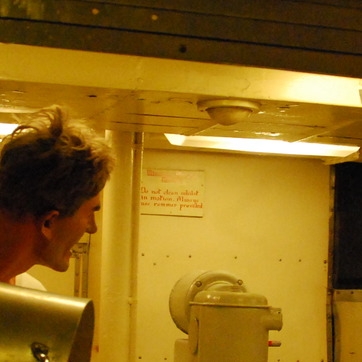
Material: paper